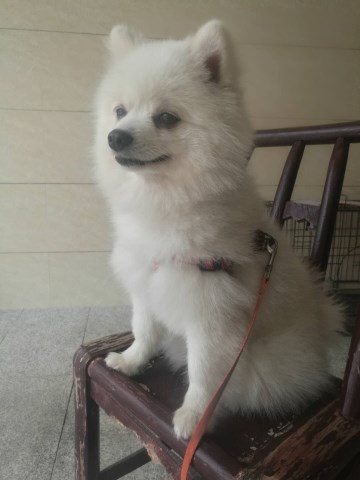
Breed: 1936-n000005-Pomeranian